Kabaret Starszych Panów

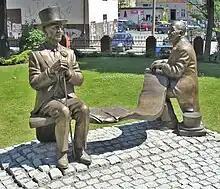
Two Older Gentlemen, a sculpture dedicated to Jeremi Przybora and Jerzy Wasowski in their cabaret attires, Opole

Kabaret Starszych Panów ("Elderly Gentlemen's Cabaret") was a Polish satirical cabaret (Polish term for revue) made for TV in the late 1950s to mid-1960s . Numerous leading actors and performers participated in its episodes. The hosts and producers were Jerzy Wasowski and Jeremi Przybora, the two aging male Polish actors mentioned in the cabaret's name. Their performances gained a country-wide popularity.